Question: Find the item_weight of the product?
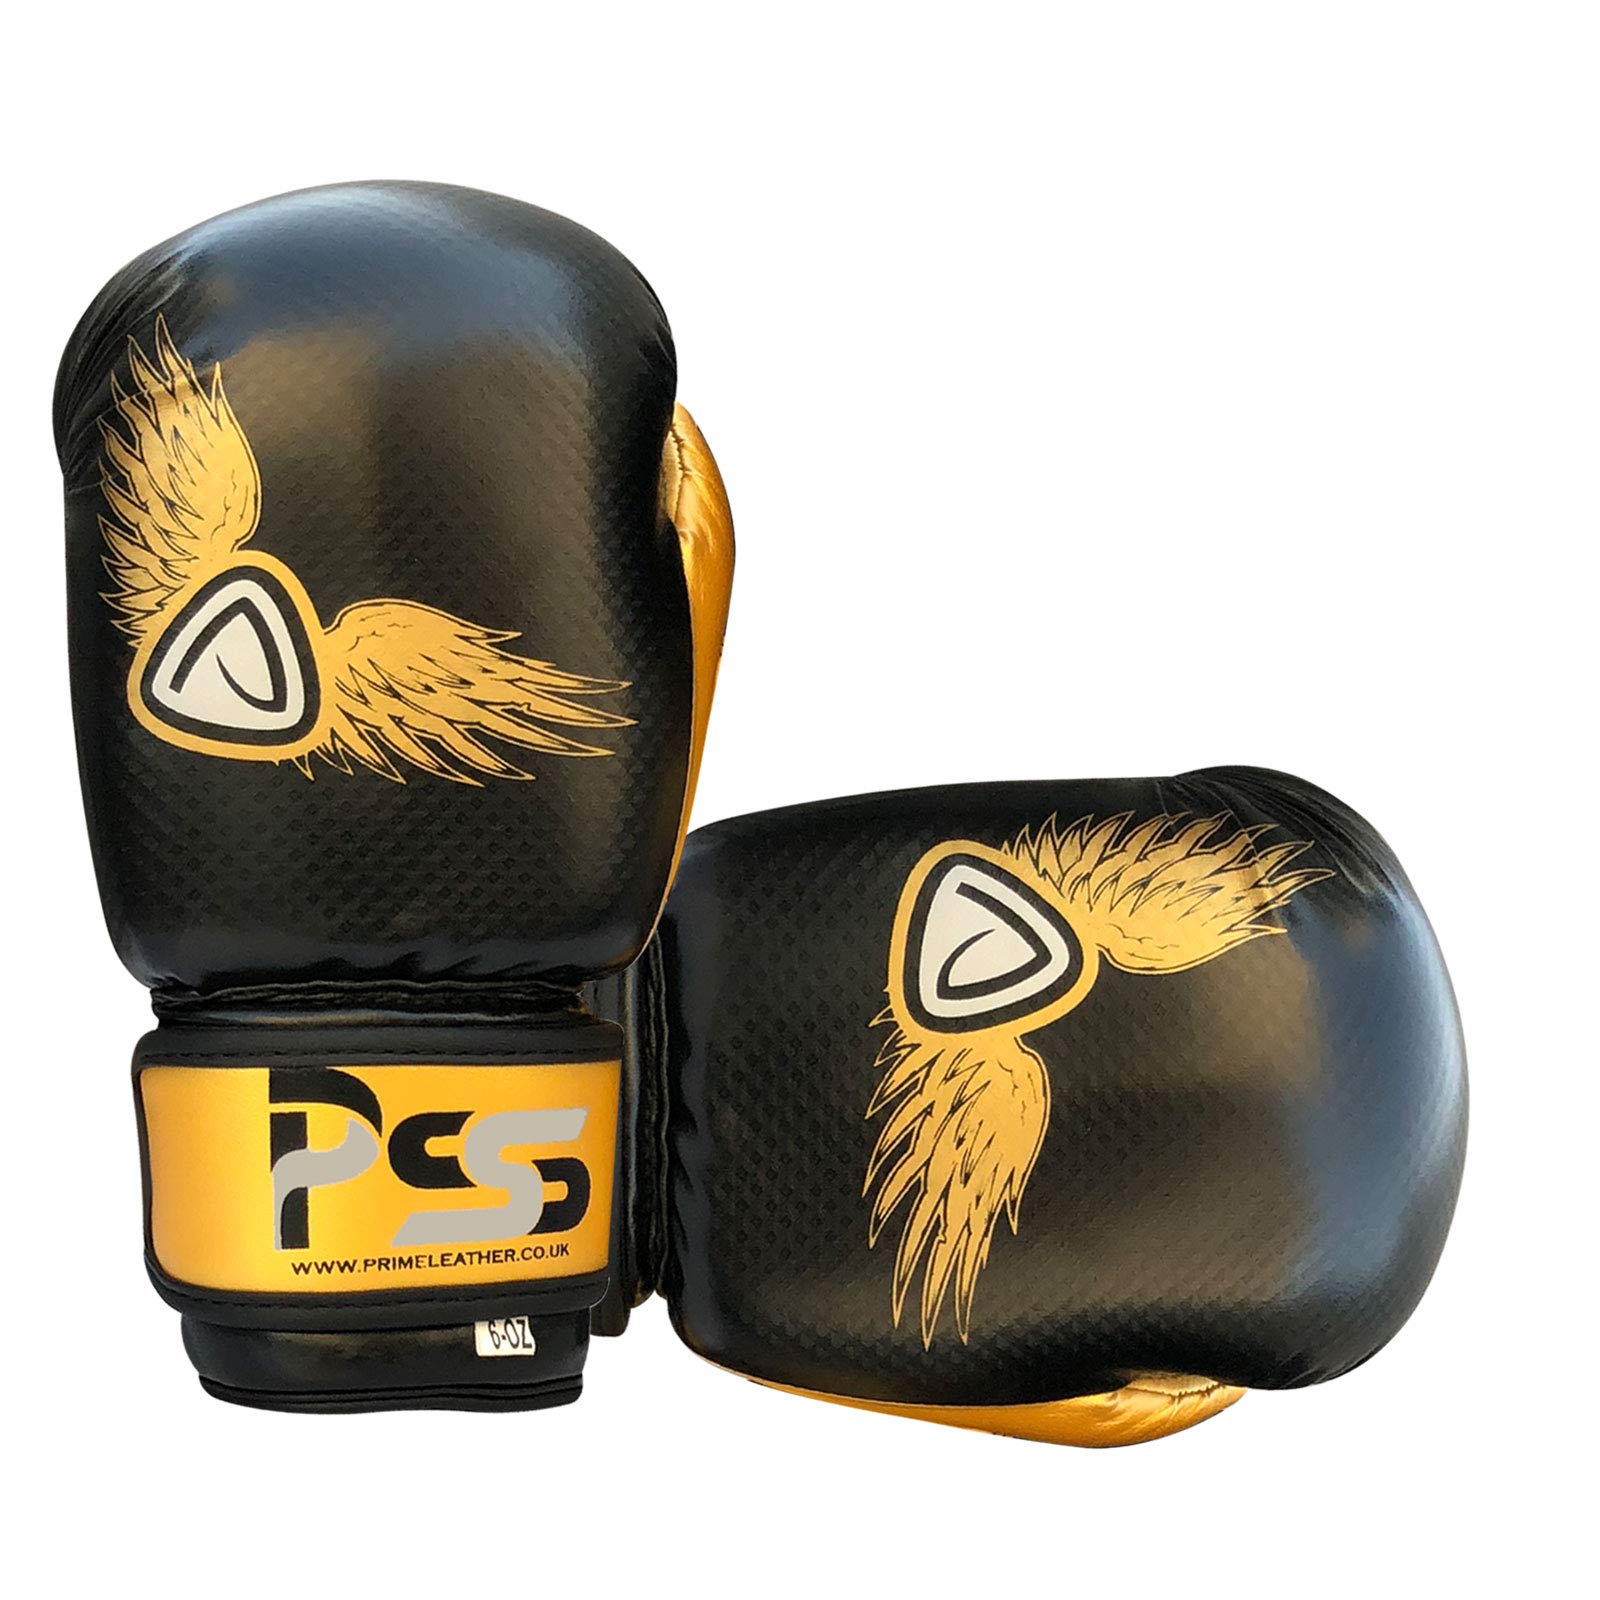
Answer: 6.0 ounce